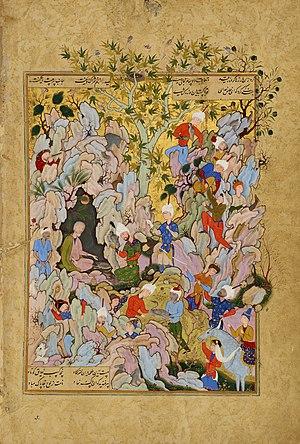
Abd al-Samad est un peintre persan originaire de Chiraz, invité en Inde par Akbar pour y enseigner l'art de la miniature.